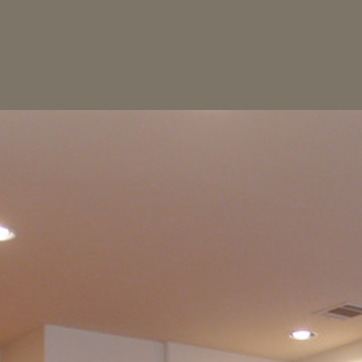
Material: painted